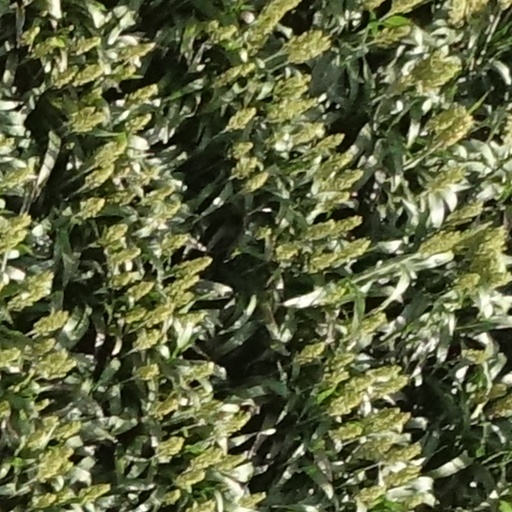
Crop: sorghum